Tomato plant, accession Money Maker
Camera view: tilt-top (135 deg); turntable rotation: 90 degrees
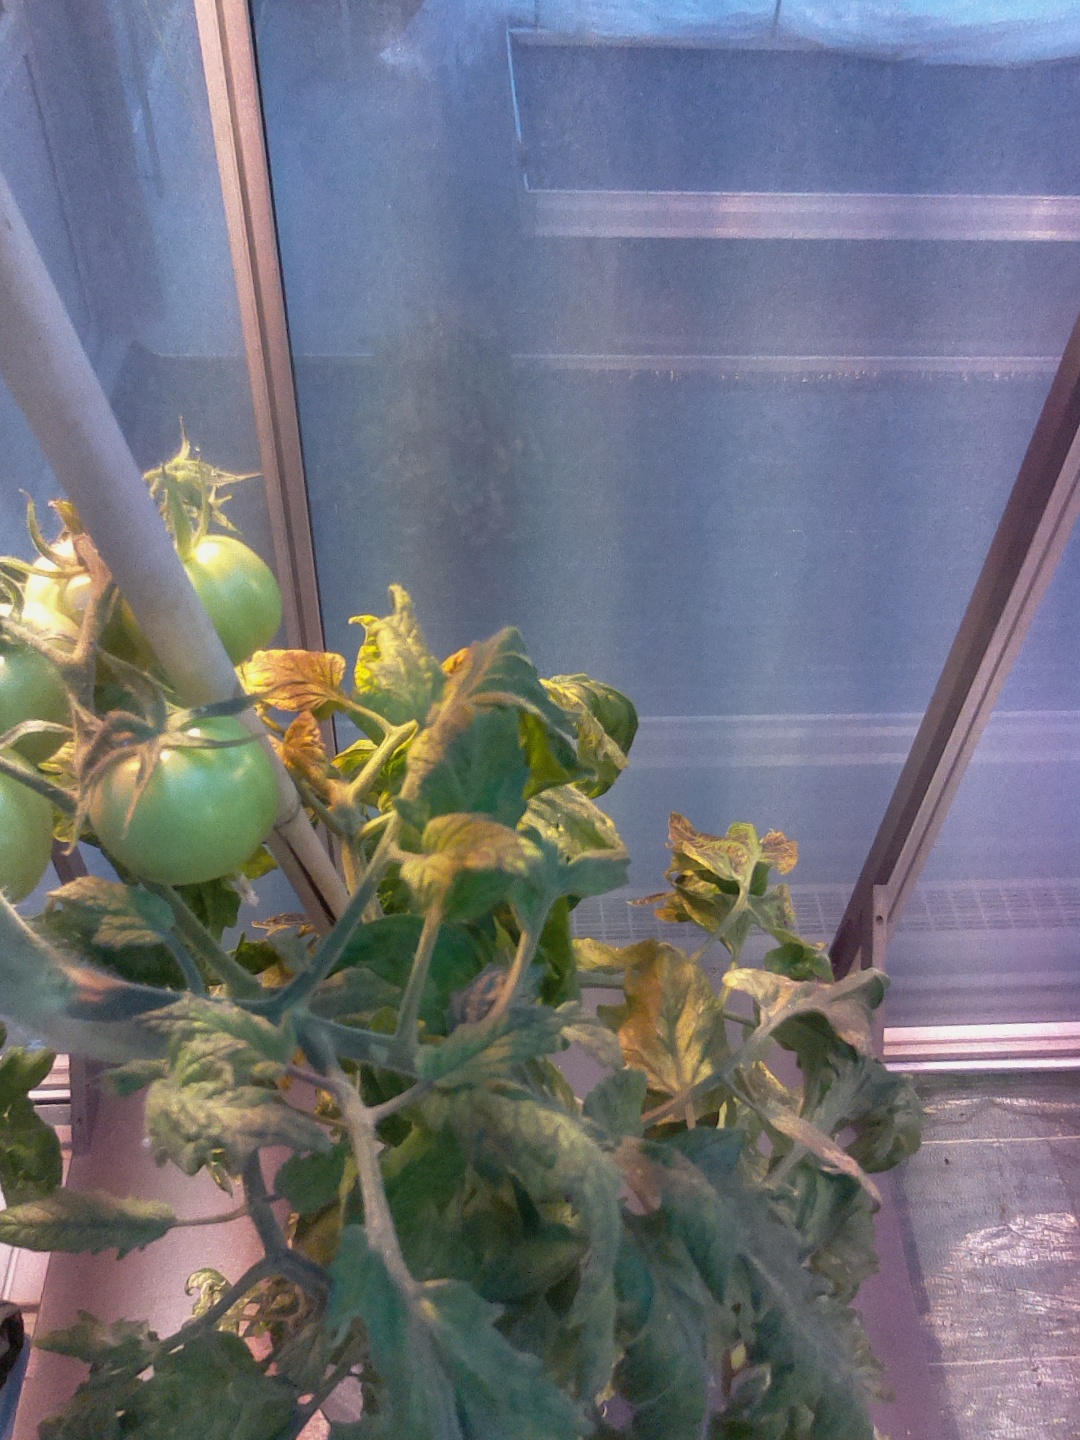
BBCH growth stage 77: 70%-80% of final fruit size